Lis Smed

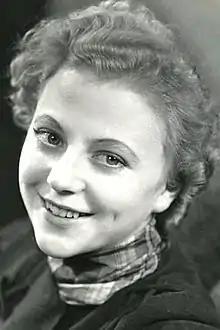

Elly Elisa Sørensen Smed (27 November 1914 – 24 November 1944) was a Danish film and stage actress. At 19, she made her debut in "Den lille Butik" at Det Ny Teater in Copenhagen. Among her most successful films were "Thummelumsen" (1941) and "Biskoppen" (1944). As a result of trying to reduce weight, she died of eating disorders when she was only 30, a month after she had performed to full houses at Folketeatret in William Saroyan's "Livet er jo dejligt".